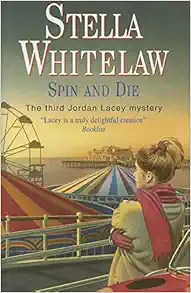
Spin and Die (Jordan Lacey)
Category: Books
From Publishers Weekly In Spin and Die, Stella Whitelaw's third mystery to feature PI Jordan Lacey, the hard up sleuth takes on a couple of surveillance jobs at a local department store during the Christmas season. After a man spins to death in a funfair ride, Lacey realizes her own life is in danger and turns to elusive heartthrob DI James for help. Will the suave detective come to the rescue in time? Copyright 2002 Reed Business Information, Inc. From Library Journal P.I. Jordan Lacey (Wave and Die) investigates two cases involving fraud and theft at a local department store both connected to an unnerving murder aboard a carnival-type ride nearby. Danger, meanwhile, threatens Jordan and one of her friends. Heady adventure and a good read.Copyright 2002 Reed Business Information, Inc. From Booklist The third Jordan Lacey mystery is a mixed blessing for fans of the plucky, offbeat British PI. Jordan is as delightful as ever, trying to get her detecting career going while operating a high-end junk shop in the seaside small town of Latching, but the premise is wearing a little thin. This is her third appearance, and she doesn't seem to have made any progress since her first adventure: she's still taking on several cases at once to make ends meet (here, she's tailing a suspected insurance fraud, checking out a case of vandalism, and looking into a series of violent robberies); still stumbling through her investigations like a gifted amateur; and still winding up in danger and requiring rescue. Readers who like to see series characters develop may get a bit frustrated. Still, the author is a splendid storyteller; Jordan remains a charming character, her inability to grow aside; and there's plenty of fun in these pages. Despite the general air of repetitiveness, the series hasn't nearly worn out its welcome. David Pitt Copyright © American Library Association. All rights reserved About the Author Whitelaw began her writing career as a cub reporter on a newspaper and becme the youngest female chief reporter in London. She has had over thirty novels published, as well as approximately 230 short stories.
Features: Private investigator Lacey Jordan may have taken on more than she can handle after she agrees to work a surveillance case, investigate a backhoe incident, and search for a robber, while also helping Christmas shoppers in her store.